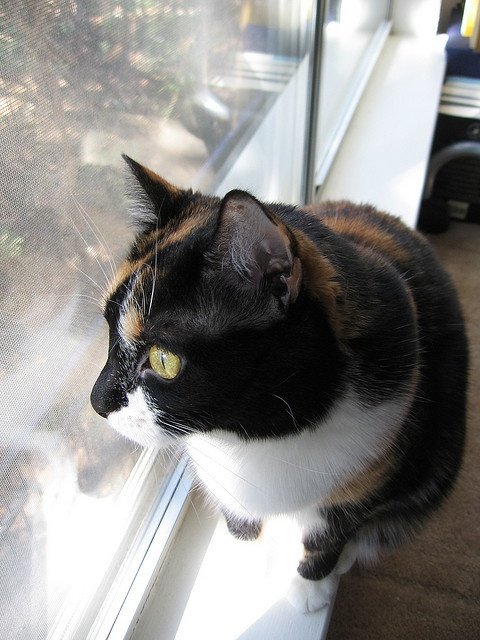
A cat staring out a window at an unseen object.
A cat on a windowsill looking out the window.
A calico cat looking out of a window
A calico cat staring outside through a window.
A cat on a window ledge looking out of the window